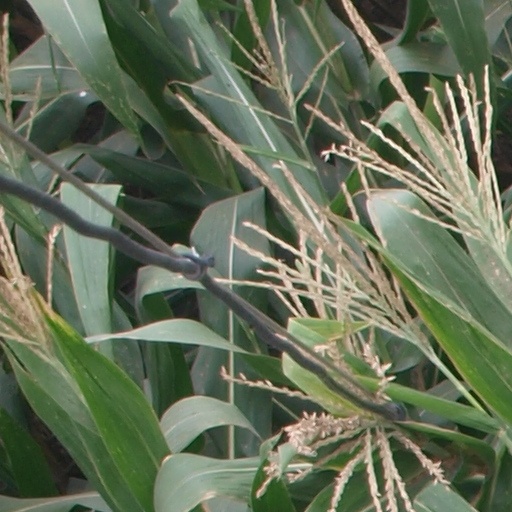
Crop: maize; corn